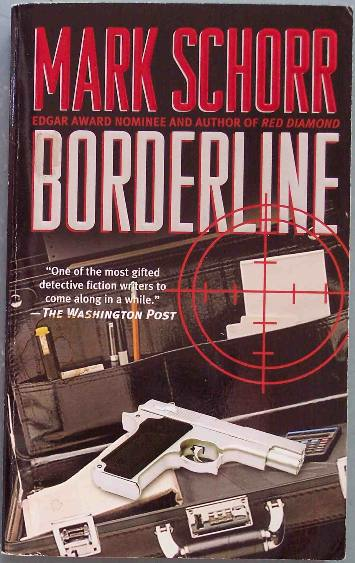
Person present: No